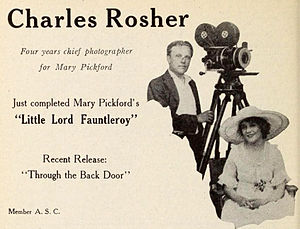
Charles Rosher
Charles G. Rosher var en oscarvindende filmfotograf, der arbejdede fra de tidlige stumfilmsdage og op til 1950'erne. Han var den første filmfotograf der vandt en Oscar for bedste fotografering sammen med Karl Struss.